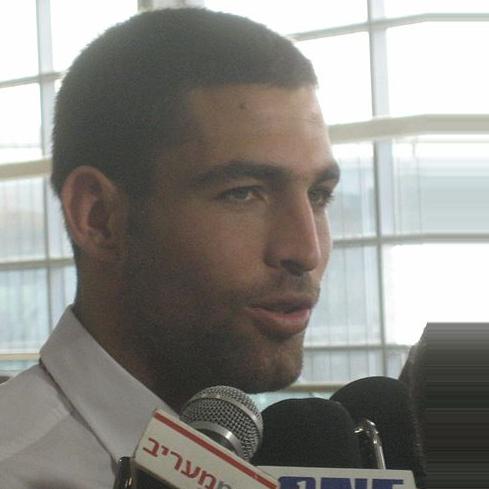
Age: 22